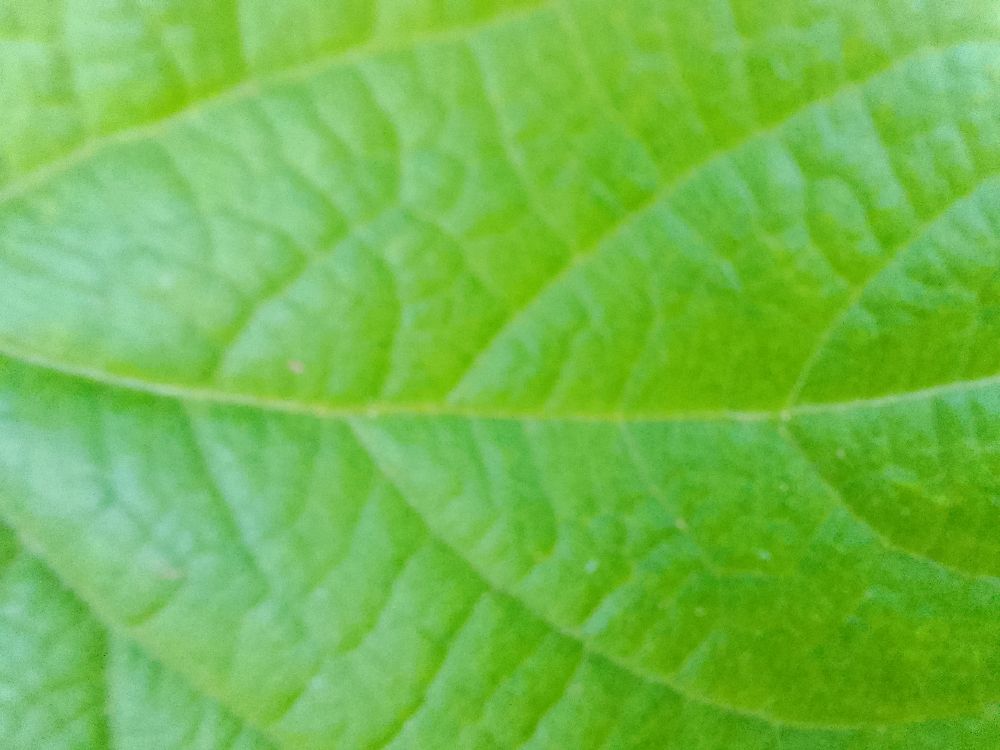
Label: healthy